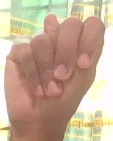
ASL sign: N